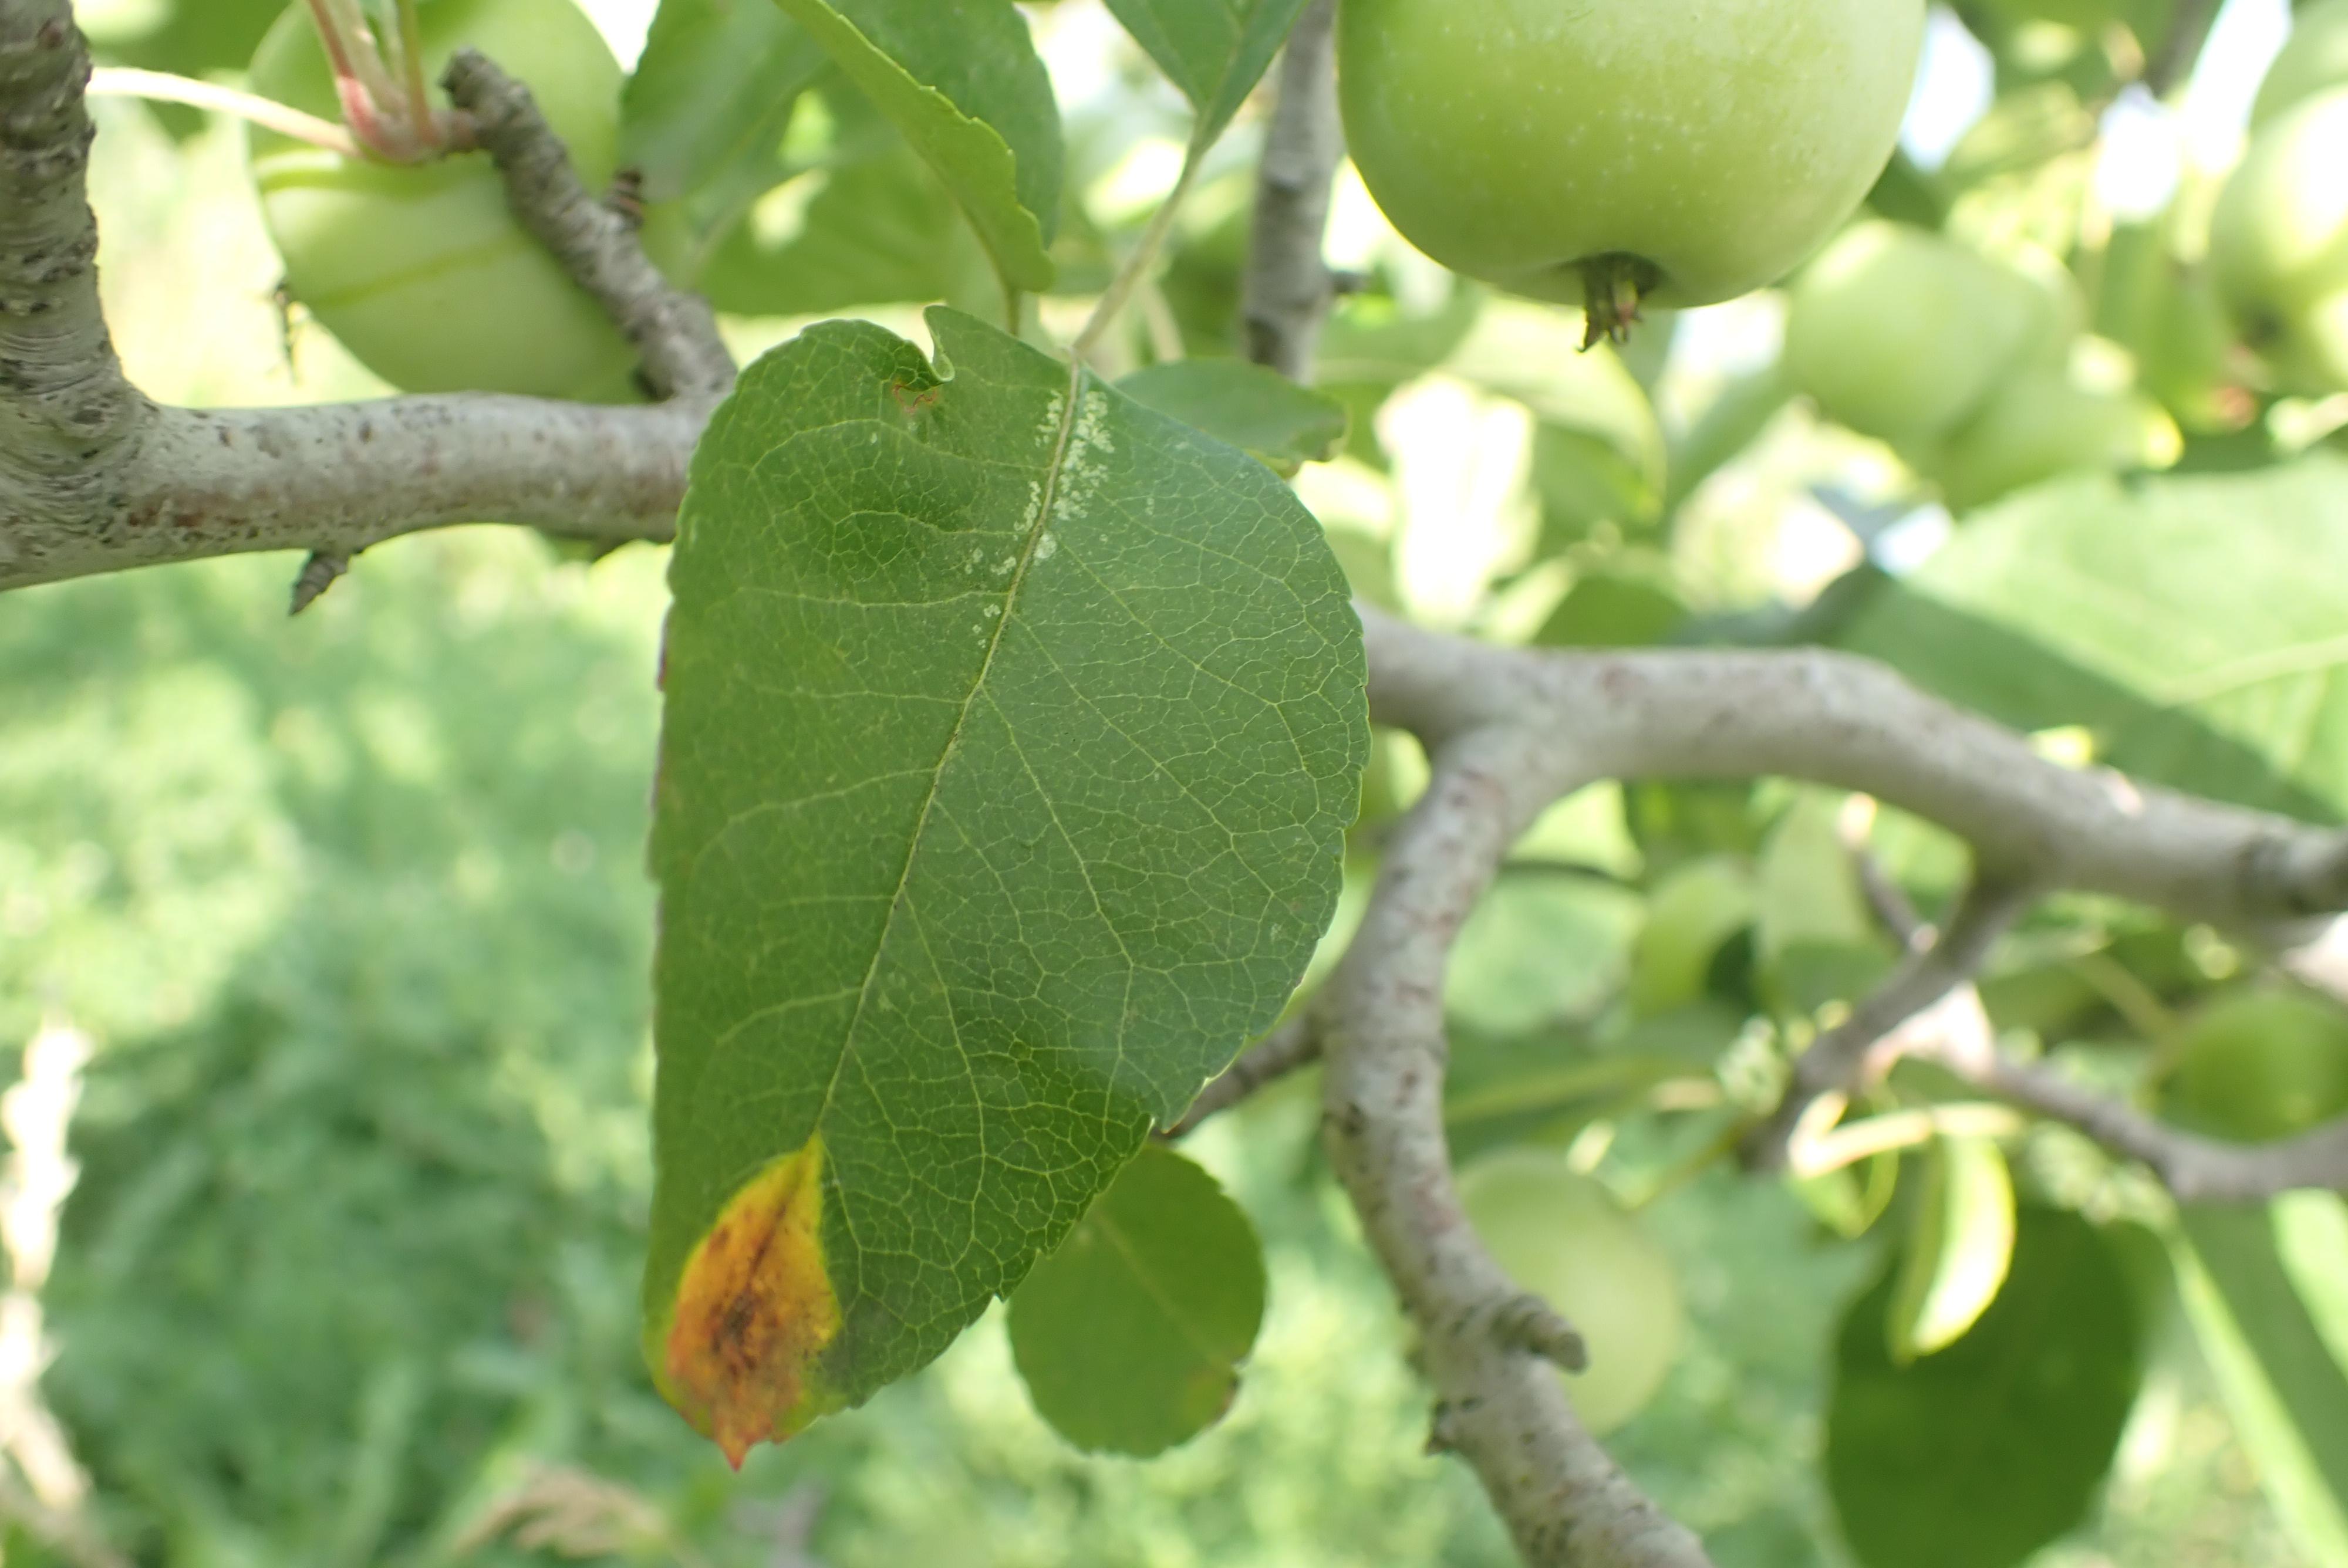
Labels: rust